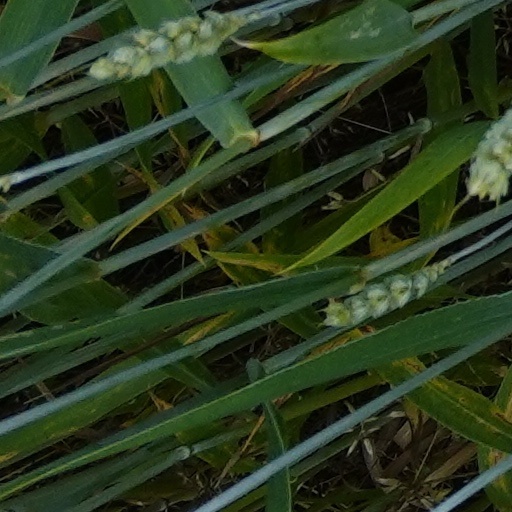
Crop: wheat